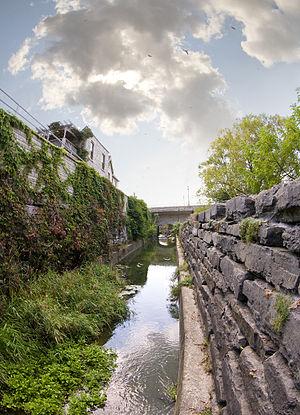
Cet article recense les lieux patrimoniaux du comté de Perth inscrits au répertoire des lieux patrimoniaux du Canada, qu'ils soient de niveau provincial, fédéral ou municipal.